Dewoitine D.25

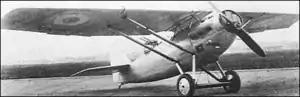

The Dewoitine D.25 was a single-engine, two-seat, parasol-wing fighter aircraft built in France in the 1920s. The 1925 French two-seat fighter programme was cancelled before any orders were placed, but four examples were exported to Argentina.